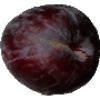
Label: Plum 1